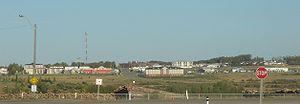
Drayton Valley, est une ville de l'Alberta située au sud-ouest d'Edmonton le long de la rivière Saskatchewan Nord.